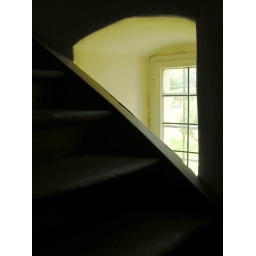
Old wooden stairs in the church